Bombardier Global Express

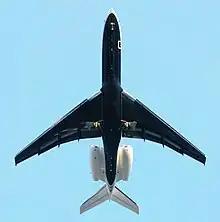
Planform view showing the 35° wing sweep

Since 2012, Japanese aerospace firm Mitsubishi Heavy Industries has built the wing and centre fuselage sections at its Toronto facility located east of the airport on Northwest Drive, and formerly at 2025 Meadowvale Boulevard from 2007 to 2012. Bombardier subsidiaries involved are Canadair as the design leader and nose manufacturer; Short Brothers in Belfast for the engine nacelles design and manufacture, horizontal stabiliser and forward fuselage; and de Havilland Canada for the rear fuselage, vertical tail and final assembly. The landing gear is produced by Dowty, flight controls by Sextant Avionique, the fuel system by Parker Bertea Aerospace, the core avionics by Honeywell, the APU by AlliedSignal, the electrical system by Lucas Aerospace, and the air management system by ABG-Semca.